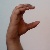
The image shows a hand gesture representing the letter 'C' in Indian Sign Language.